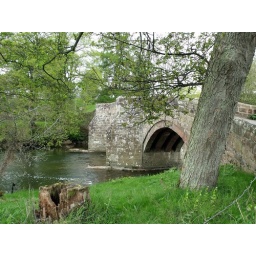
Single track bridge over the river Eden, wasn't sure the van would get over but it did.